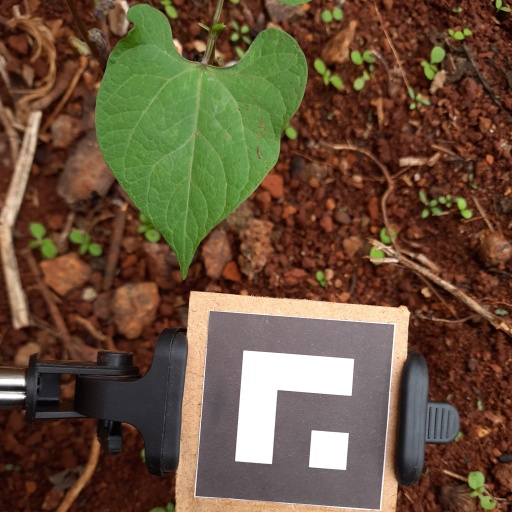
Observations: wavy surface, no eating holes, with soild dust, under shade